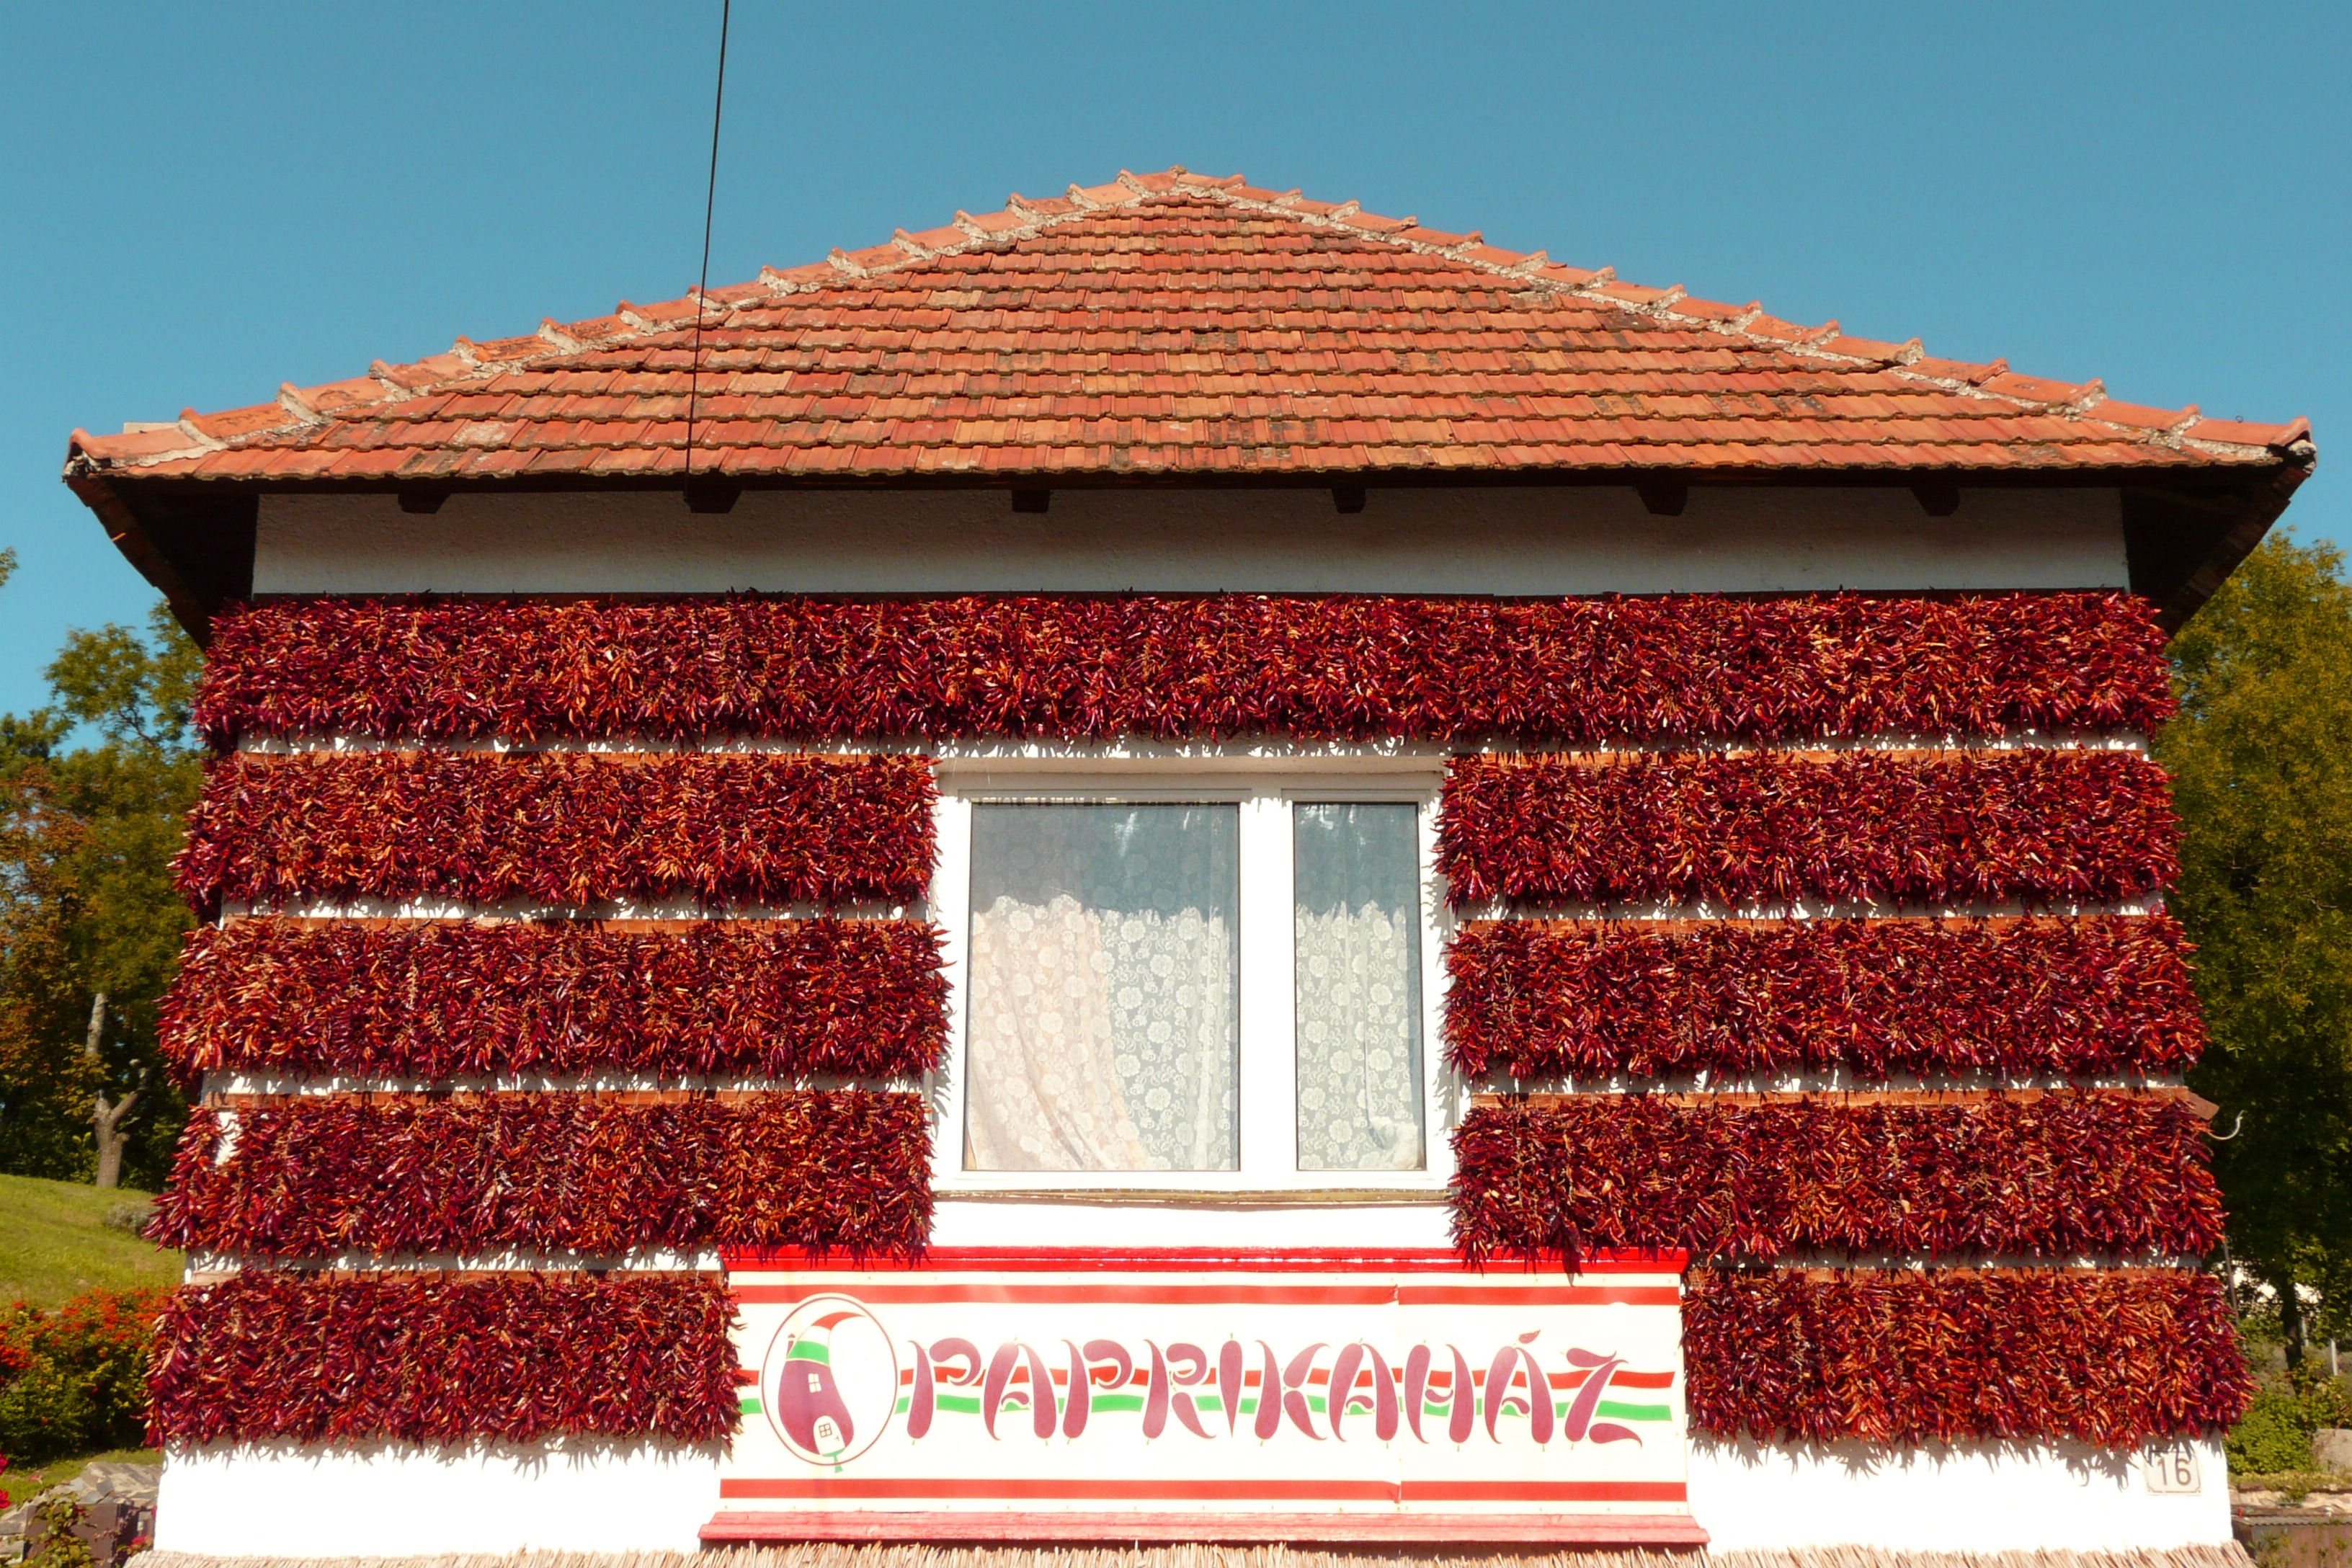
roof, building, home, red, facade, pepperoni, vegetables, hungary, sale, red pepper, paprika